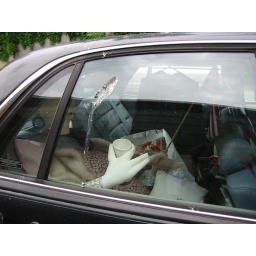
this lifesize doll, sipping a beverage and waving an American flag, was spotted in a car in LIC